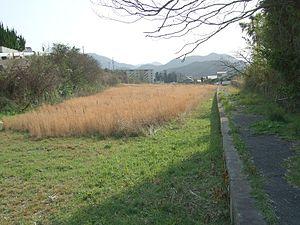
Miyawaka est une ville située dans la préfecture de Fukuoka, sur l'île de Kyūshū, au Japon.